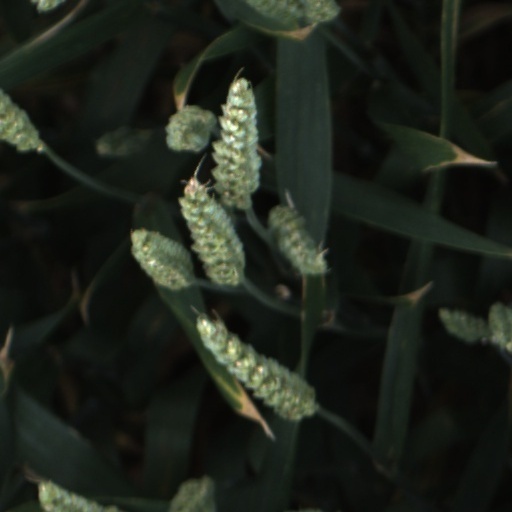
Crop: wheat